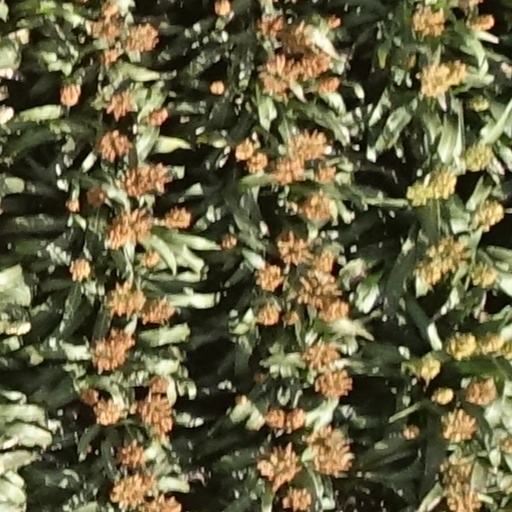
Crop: sorghum